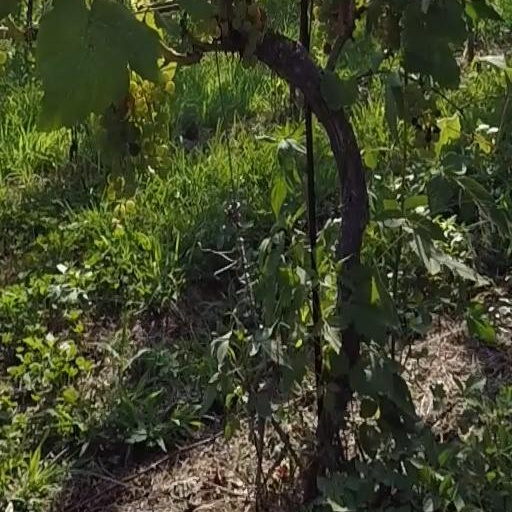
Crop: grape